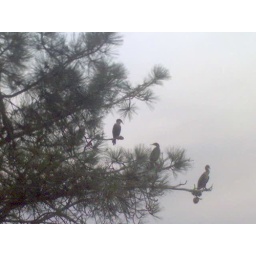
these are torrey pine trees found in abundance only in la jolla area. the birds are protected.